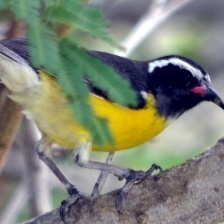
Species: BANANAQUIT
Scientific name: COEREBA FLAVEOLA